Eucalyptus largeana

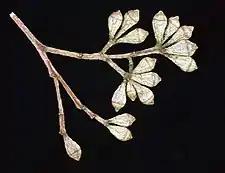
flower buds

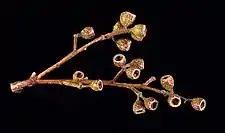
fruit

"Eucalyptus largeana" is a tree that typically grows to a height of and forms a lignotuber. It has rough, fibrous or flaky bark on the trunk, sometimes on the larger branches, smooth white or grey bark above. Young plants and coppice regrowth have stems that are more or less square in cross-section and lance-shaped to egg-shaped, petiolate leaves that are long and wide. Adult leaves are the same shade of green on both sides, lance-shaped to curved, long and wide on a petiole long. The flower buds are arranged in leaf axils and on the ends of branchlets on a branched peduncle long. Each branch of the peduncle has groups of seven buds, the individual buds on pedicels long. Mature buds are green, oval, about long and wide with a conical operculum. The flowers are white and the fruit is a woody pear-shaped, cup-shaped or barrel-shaped capsule long and wide with the valves below the level of the rim.